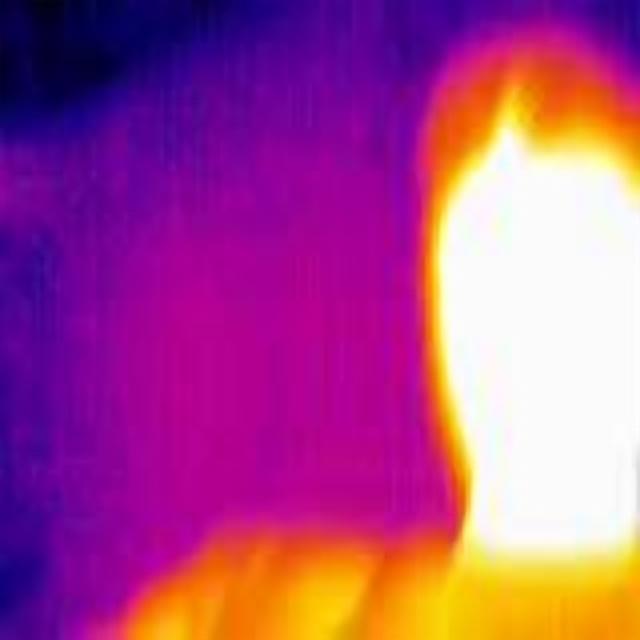
Detected objects:
label: person